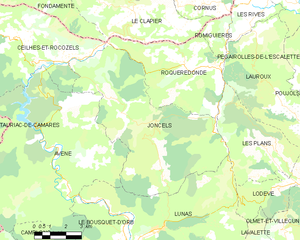
Carte de la commune française de code INSEE 34121 - Joncels
Joncels est une commune française située dans le département de l'Hérault en région Occitanie.